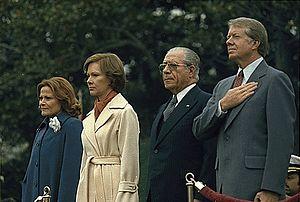
La Tunisie, en forme longue la République tunisienne, est un État d'Afrique du Nord bordé au nord et à l'est par la mer Méditerranée, à l'ouest par l'Algérie avec 965 kilomètres de frontière commune et au sud-sud-est par la Libye avec 459 kilomètres de frontière. Sa capitale Tunis est située dans le nord-est du pays, au fond du golfe du même nom. Plus de 30 % de la superficie du territoire est occupée par le désert du Sahara, le reste étant constitué de régions montagneuses et de plaines fertiles.